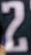
Number: 2